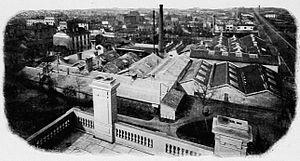
Dictionnaire illustré des communes du département du Rhône. Tome 2 / par MM. E. de Rolland et D. Clouzet.
Durant la Troisième République, Lyon quitte progressivement la grande histoire, pour se fondre dans le moule des grandes cités industrielles françaises. Marquée par ses maires successifs, elle se développe largement, voyant sa population et son industrie prospérer. Plus particulier est son attachement à un certain radicalisme républicain, édifié et entretenu, qui se dresse contre l'influence de l'Église, en proie à de graves difficultés.